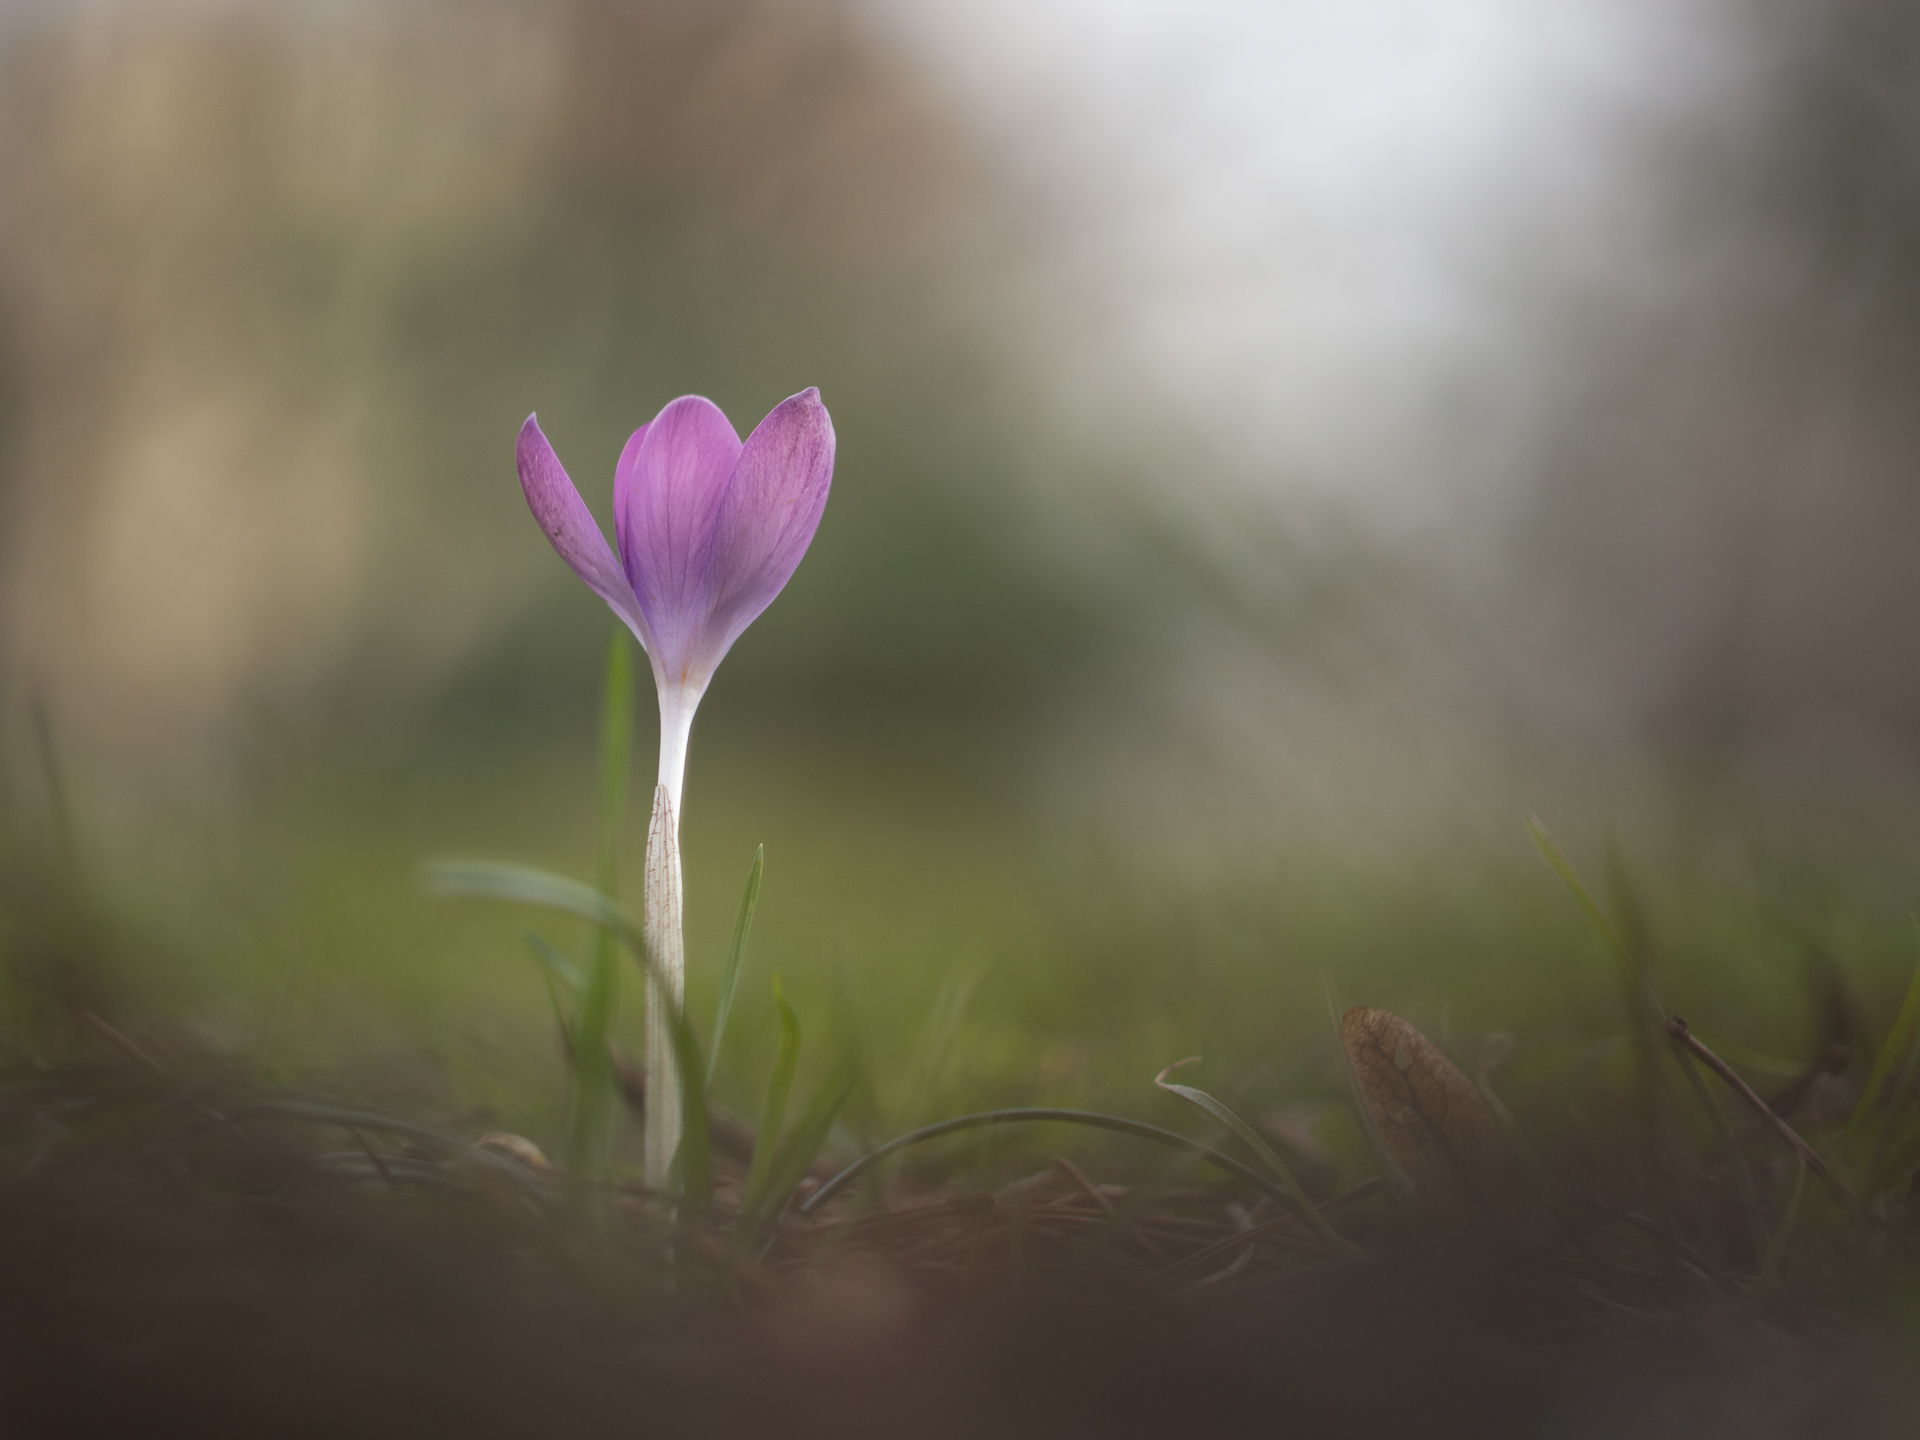
nature, grass, blossom, bokeh, plant, field, photography, sunlight, morning, leaf, flower, petal, spring, green, flora, wildflower, close up, outdoors, frhling, crocus, dof, blume, pflanze, vintagelens, helios, citypark, helios442, panasoniclumixg5, krokus, m42, macro photography, flowering plant, atmospheric phenomenon, plant stem, land plant